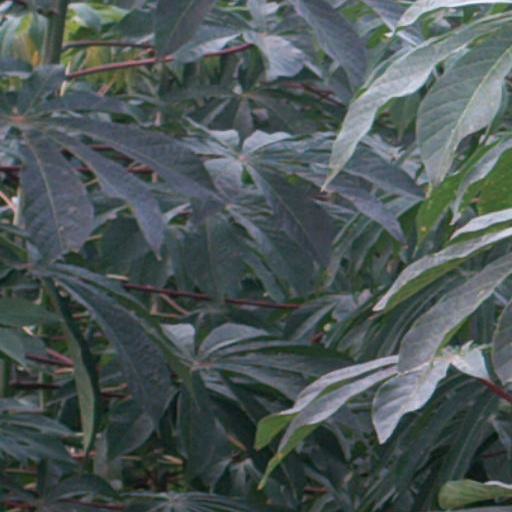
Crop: cassava